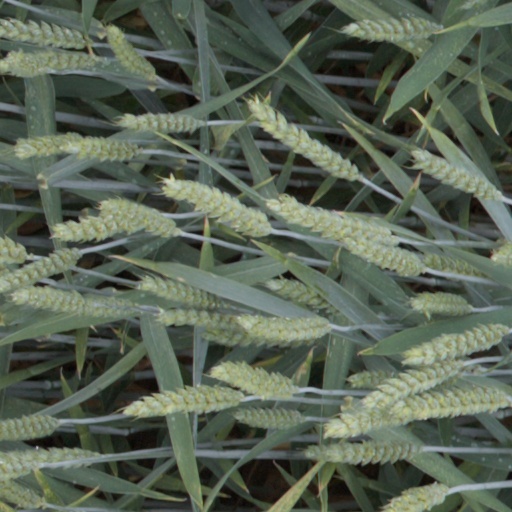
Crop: wheat